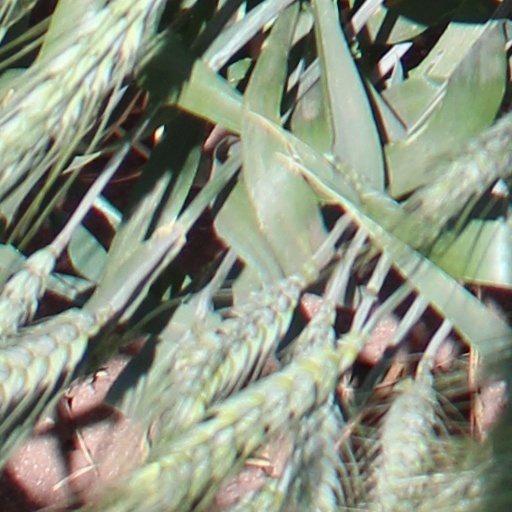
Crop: wheat